Shehram Sarwar Chaudhary

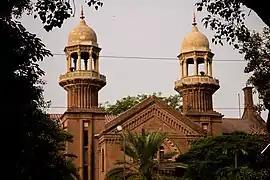
Lahore High Court

Shehram Sarwar Chaudhary (born 24 April 1965) has been Justice of the Lahore High Court since 8 June 2015.